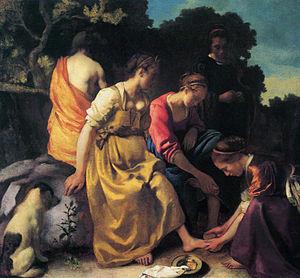
Diane et ses compagnes ou Diane et ses nymphes est une peinture du maître hollandais Johannes Vermeer conservée au Mauritshuis de La Haye.